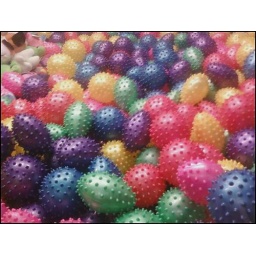
glorious prizes in a machine at the movie theater